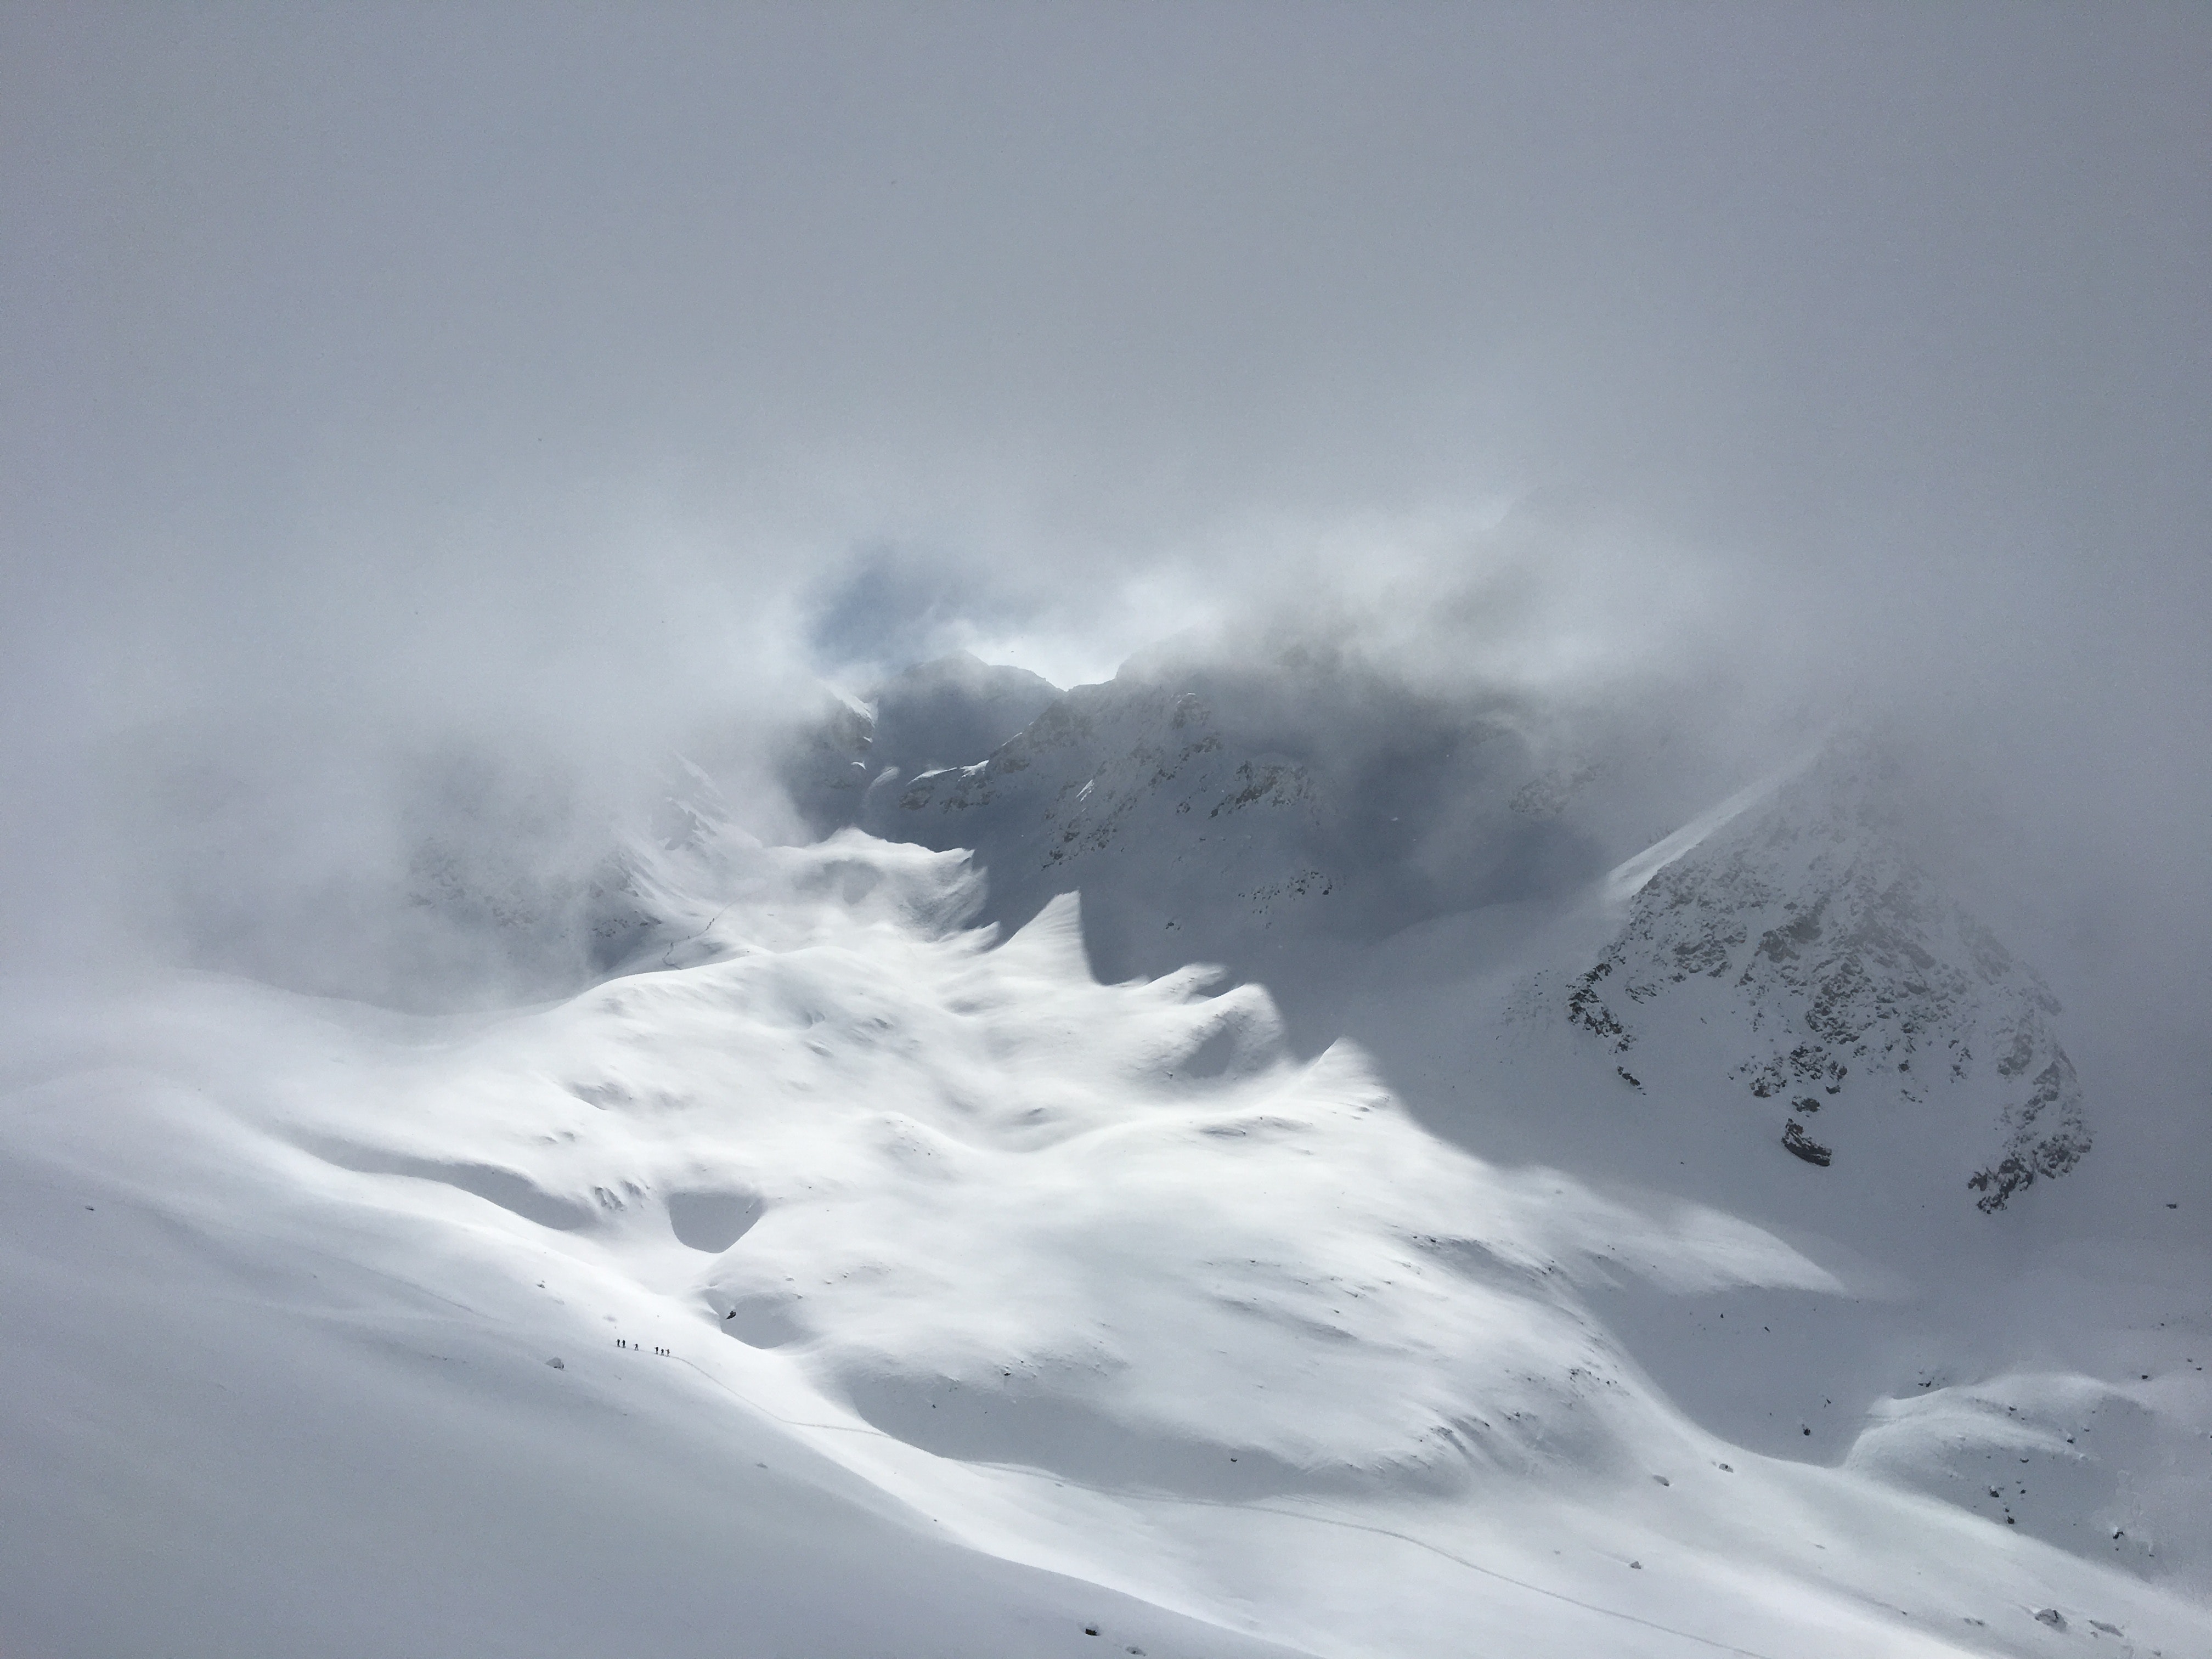
snow, sky, geological phenomenon, winter, atmospheric phenomenon, cloud, mountain, atmosphere, glacial landform, slope, mountain range, summit, tree, freezing, ice cap, landscape, massif, ice, meteorological phenomenon, recreation, glacier, alps, winter storm, terrain, ridge, wind